1st Battalion, Royal Australian Regiment

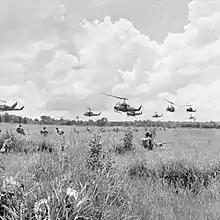
1 RAR soldiers take up defensive positions after disembarking US Army helicopters during an operation north of Saigon in July 1965

Two tours of South Vietnam were completed by 1 RAR during the Vietnam War, the first one being between March 1965 and June 1966 and the second between April 1968 and February 1969. In March 1965 advanced elements of 1 RAR deployed for Vietnam by charter aircraft, whilst the rest of the battalion followed later on HMAS "Sydney". The battalion arrived at Bien Hoa Air Base in June and was placed under command of the US 173rd Airborne Brigade, becoming the first Australian unit to serve in a US formation. Initially, the Australian contingent was restricted only to providing security to the airbase, however, these limitations were later removed by the Australian government and in September 1965 began conducting offensive operations against the Viet Cong (VC) including search and destroy missions, security operations and conducting fighting patrols around the Bien Hoa area of operations.